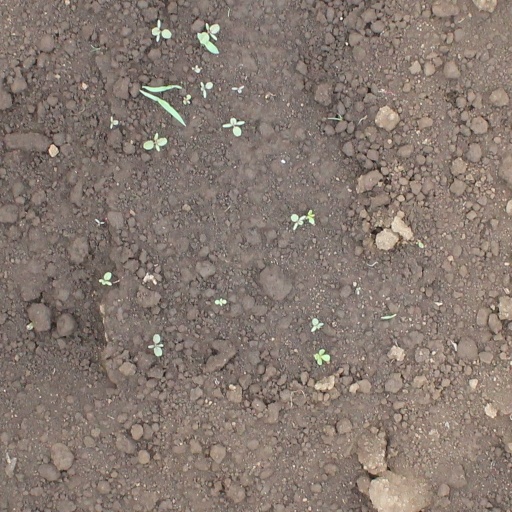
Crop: soybean